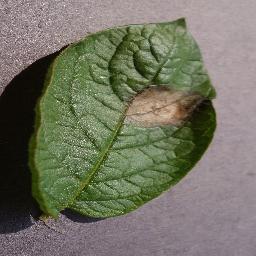
Label: Potato___Late_blight